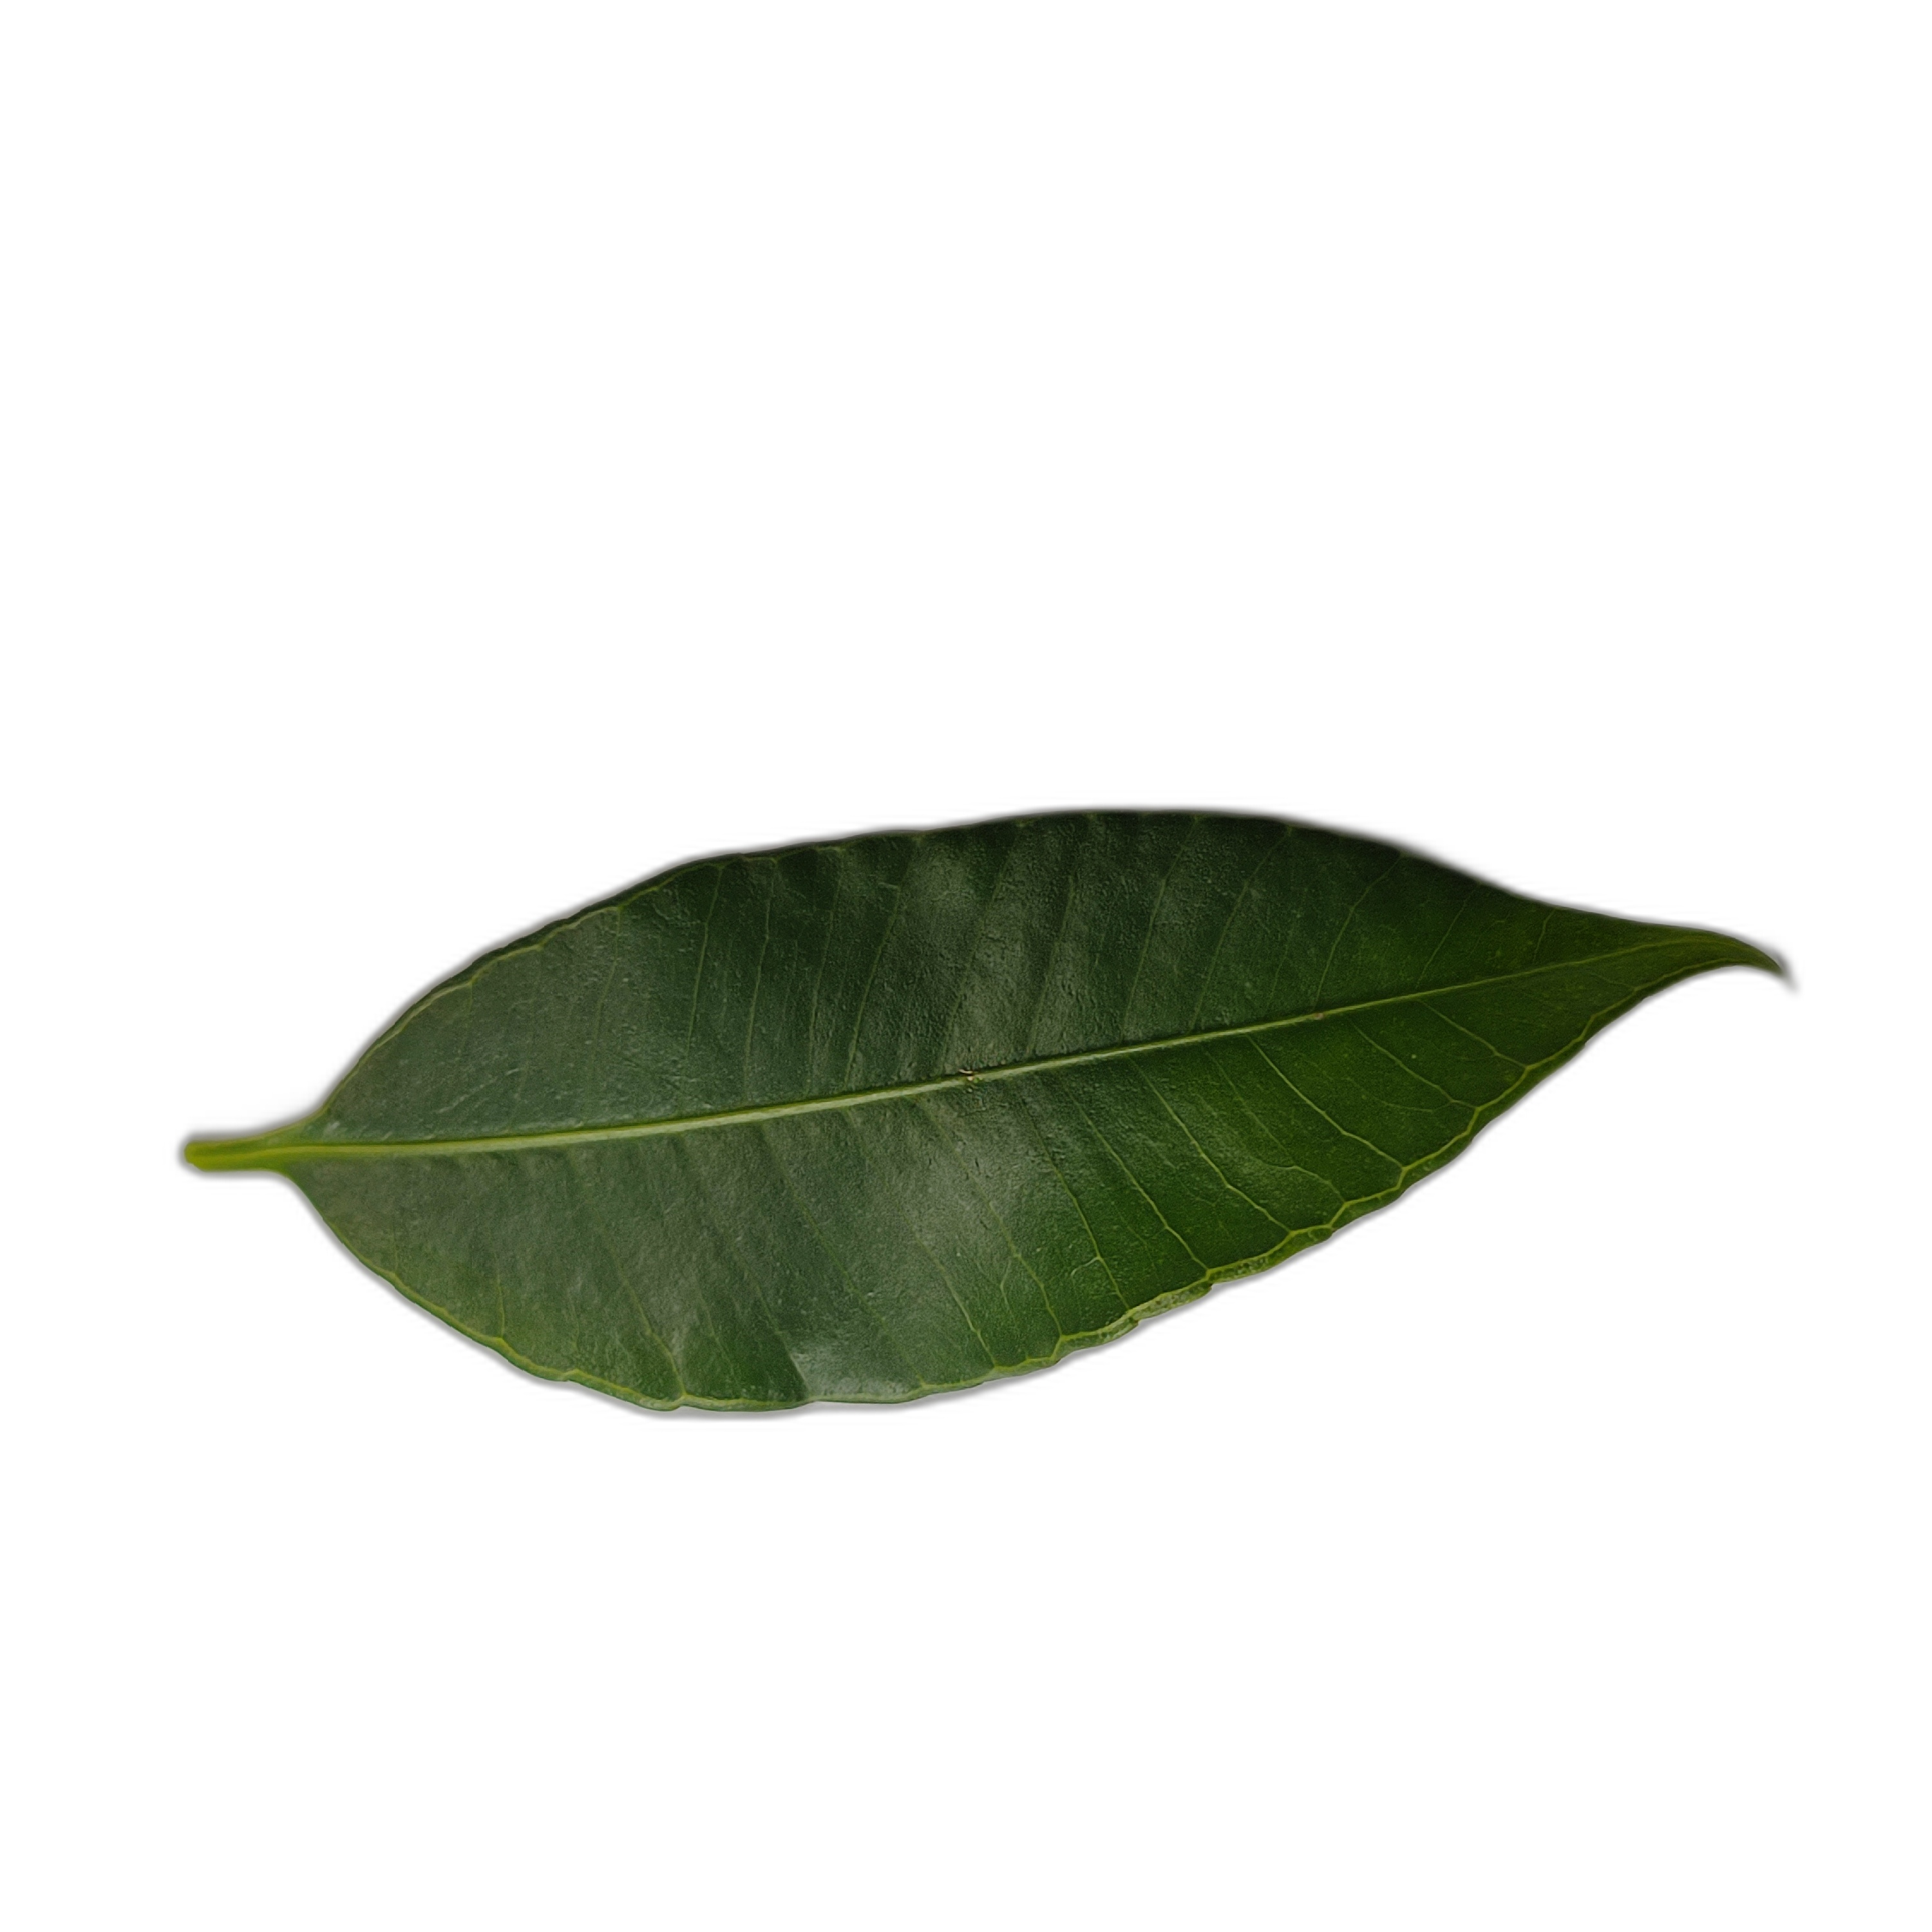
Label: healthy